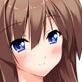
Portrait style: Anime Portrait